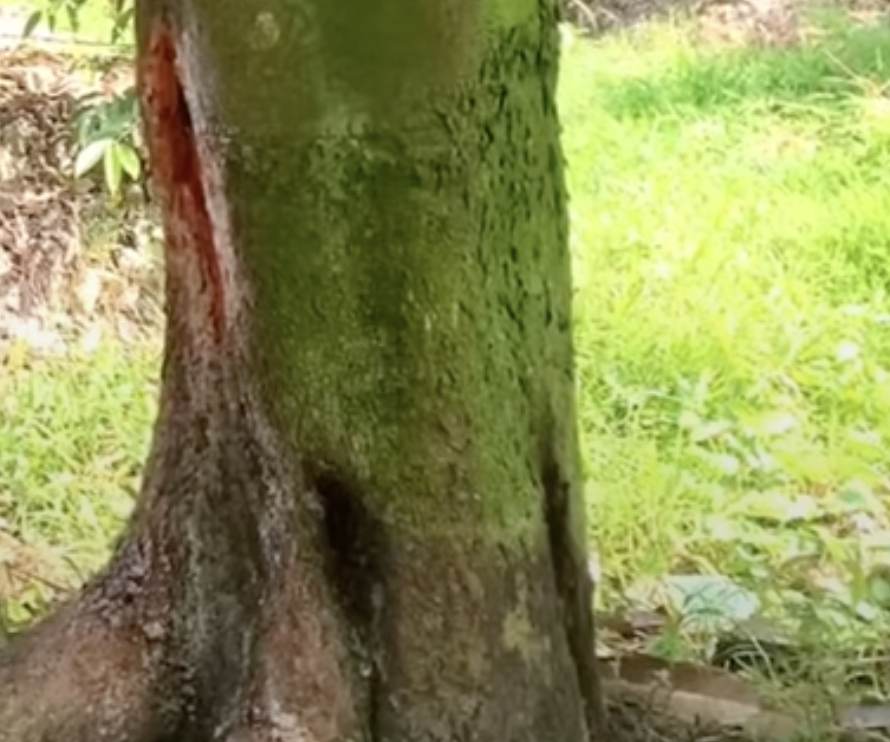
Label: stem_cracking_ gummosis